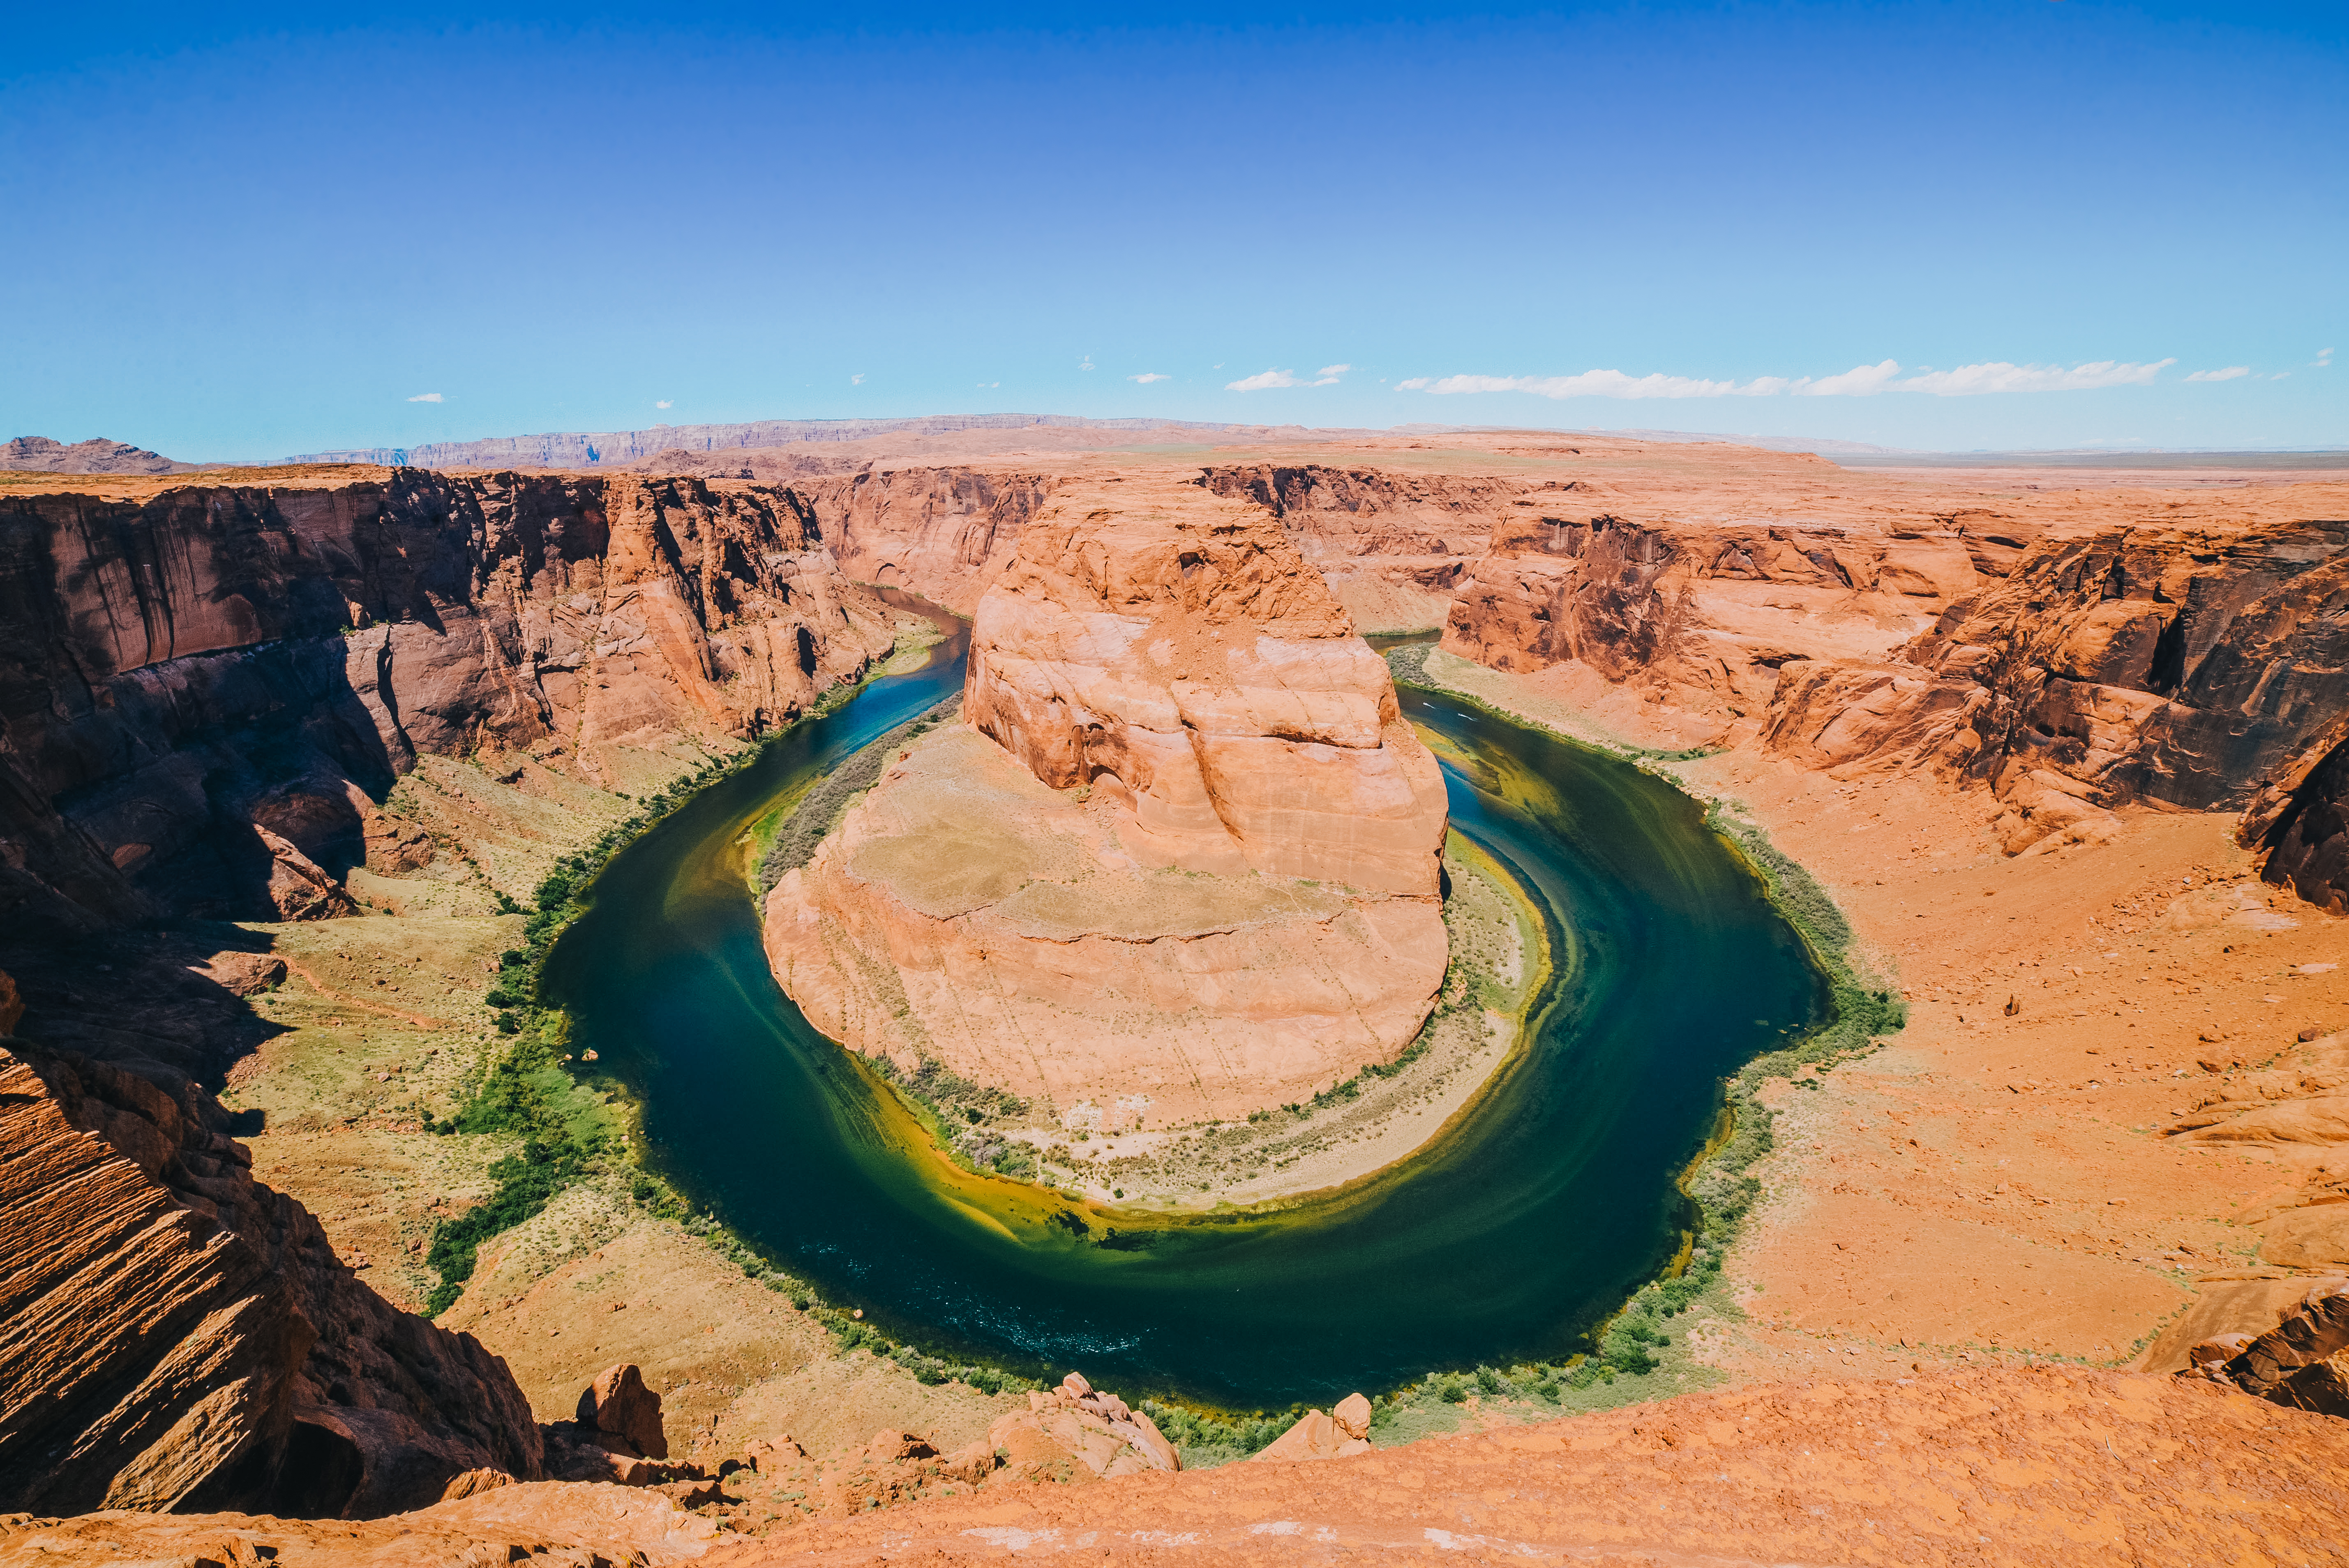
landscape, rock, desert, river, valley, formation, bend, island, soil, canyon, terrain, blue sky, geology, badlands, plateau, wadi, landform, natural environment, geographical feature